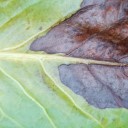
Label: Phoma